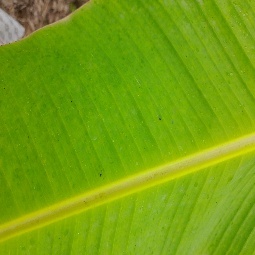
Label: Healthy